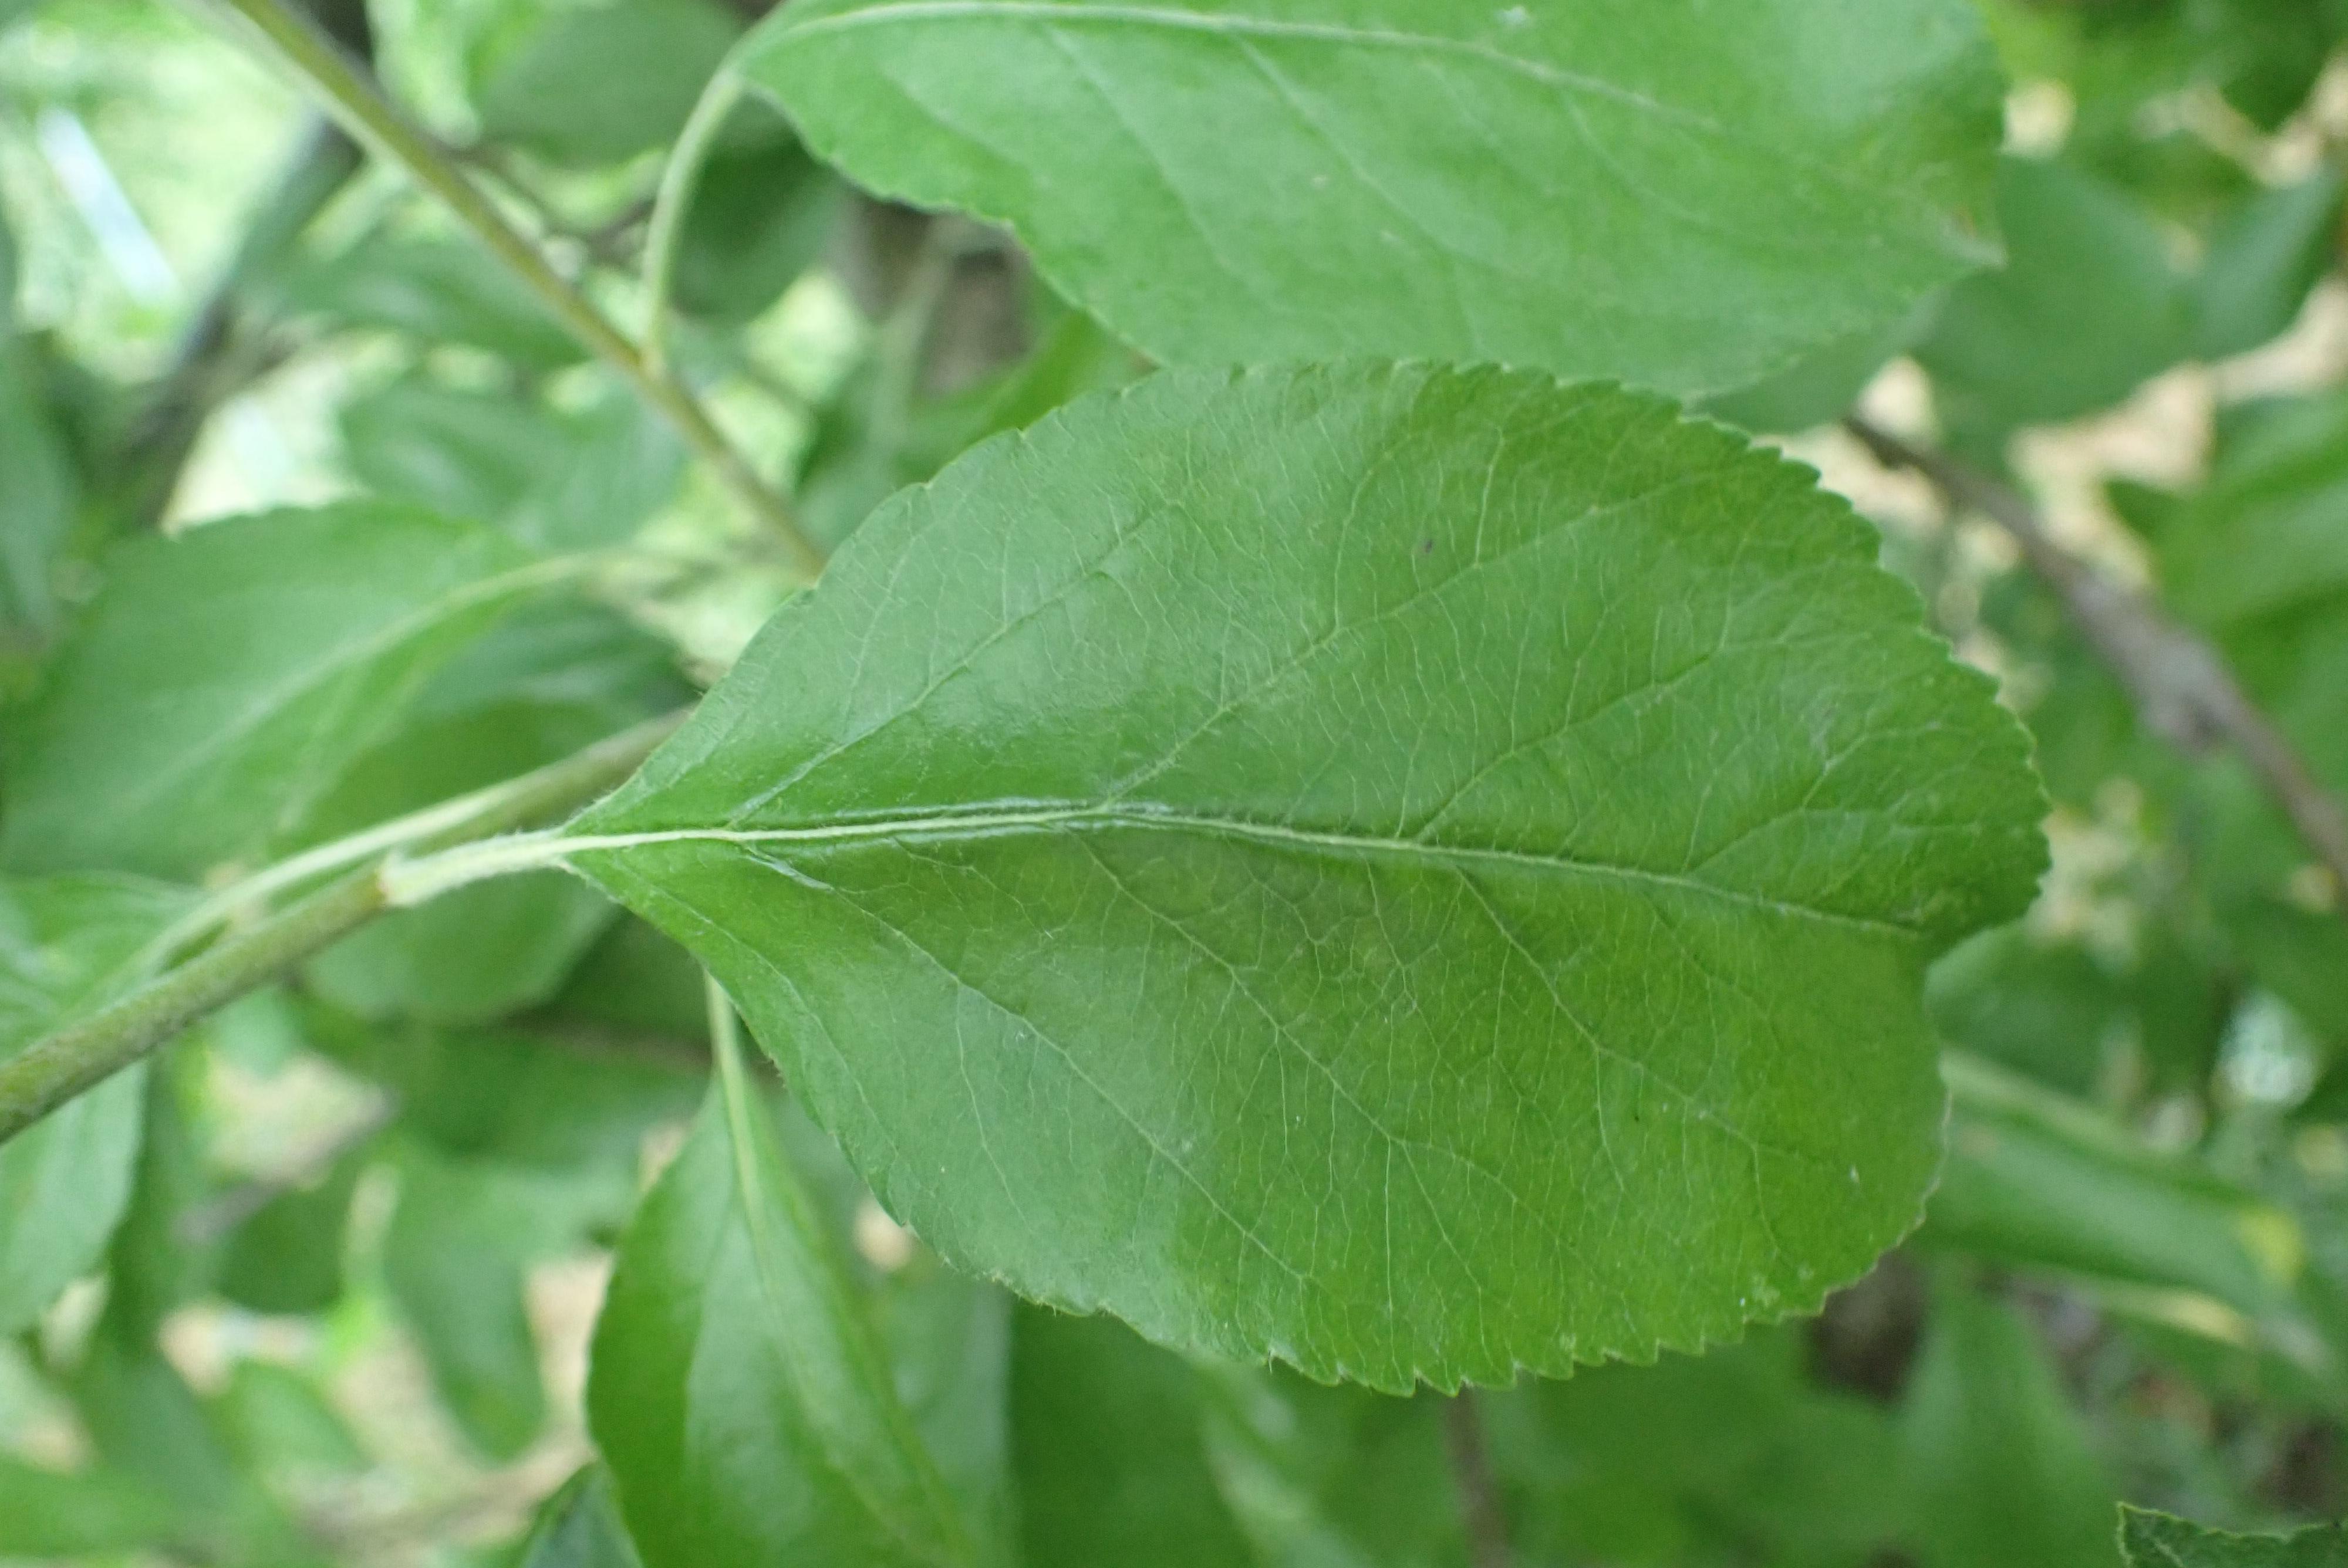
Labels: healthy